Parthenon

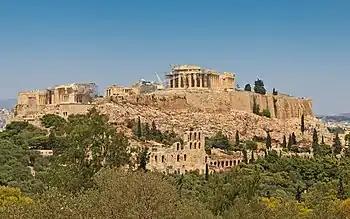

The frieze of the Parthenon's entablature contained 92 metopes, 14 each on the east and west sides, 32 each on the north and south sides. They were carved in high relief, a practice employed until then only in treasuries (buildings used to keep votive gifts to the gods). According to the building records, the metope sculptures date to the years 446–440. The metopes of the east side of the Parthenon, above the main entrance, depict the Gigantomachy (the mythical battle between the Olympian gods and the Giants). The metopes of the west end show the Amazonomachy (the mythical battle of the Athenians against the Amazons). The metopes of the south side show the Thessalian Centauromachy (battle of the Lapiths aided by Theseus against the half-man, half-horse Centaurs). Metopes 13–21 are missing, but drawings from 1674 attributed to Jaques Carrey indicate a series of humans; these have been variously interpreted as scenes from the Lapith wedding, scenes from the early history of Athens, and various myths. On the north side of the Parthenon, the metopes are poorly preserved, but the subject seems to be the sack of Troy.